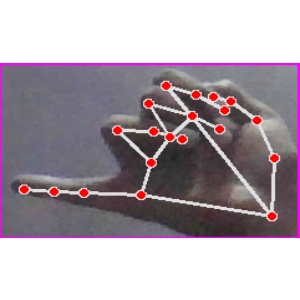
अक्षर: च